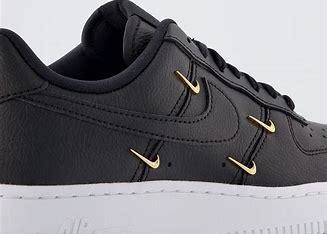
Brand: Nike
Model: Air Force 1 07